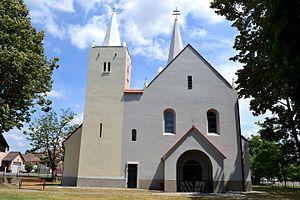
Most pri Bratislave est un village de Slovaquie situé dans la région de Bratislava.